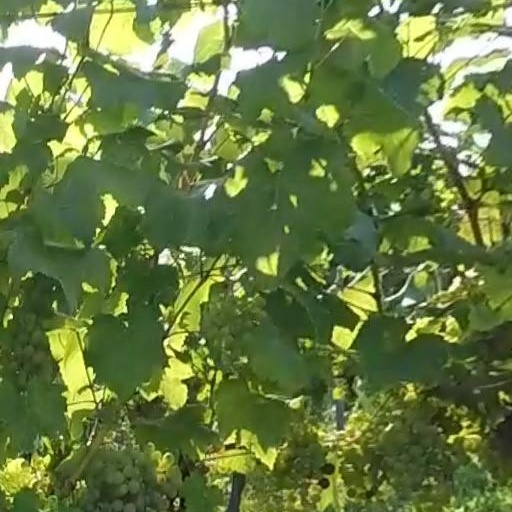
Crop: grape